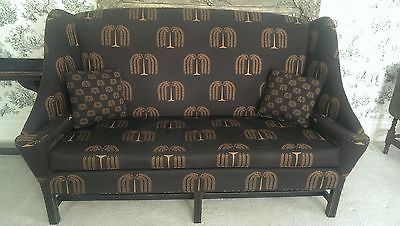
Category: sofa